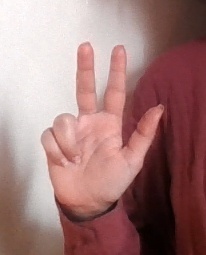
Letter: al